Geneva Glen Camp

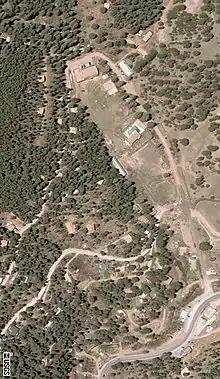
Overhead image of the camp

Geneva Glen Camp is located in the foothills about southwest of Denver, Colorado on nearly of coniferous forest.